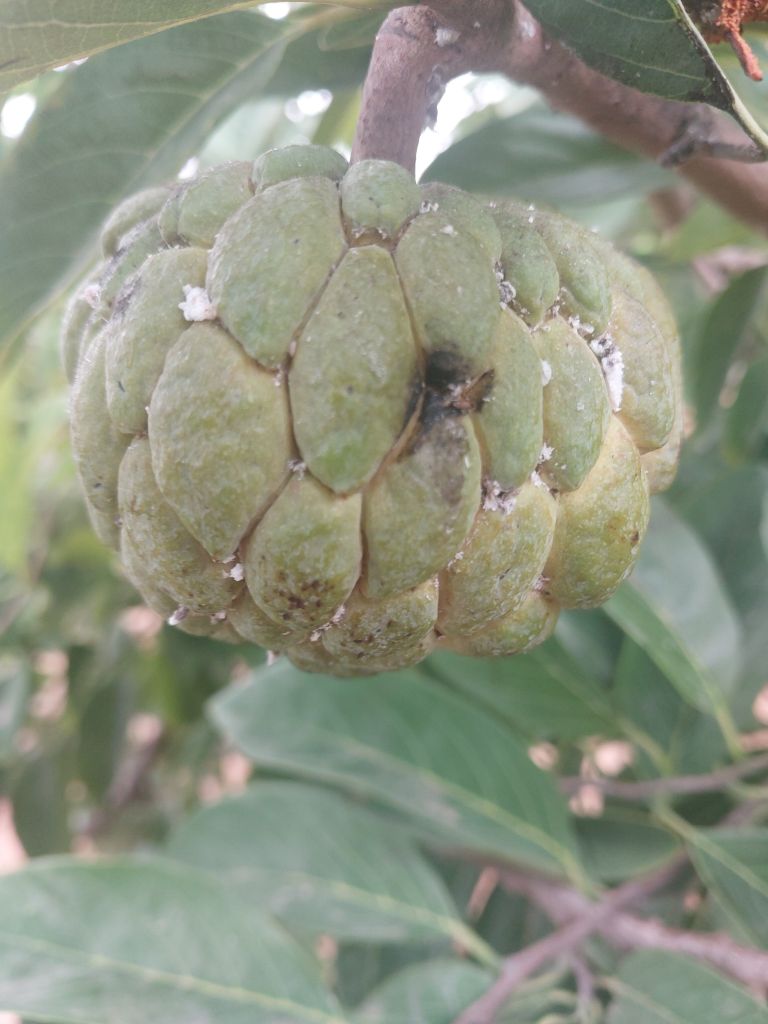
Disease label: Athracnose